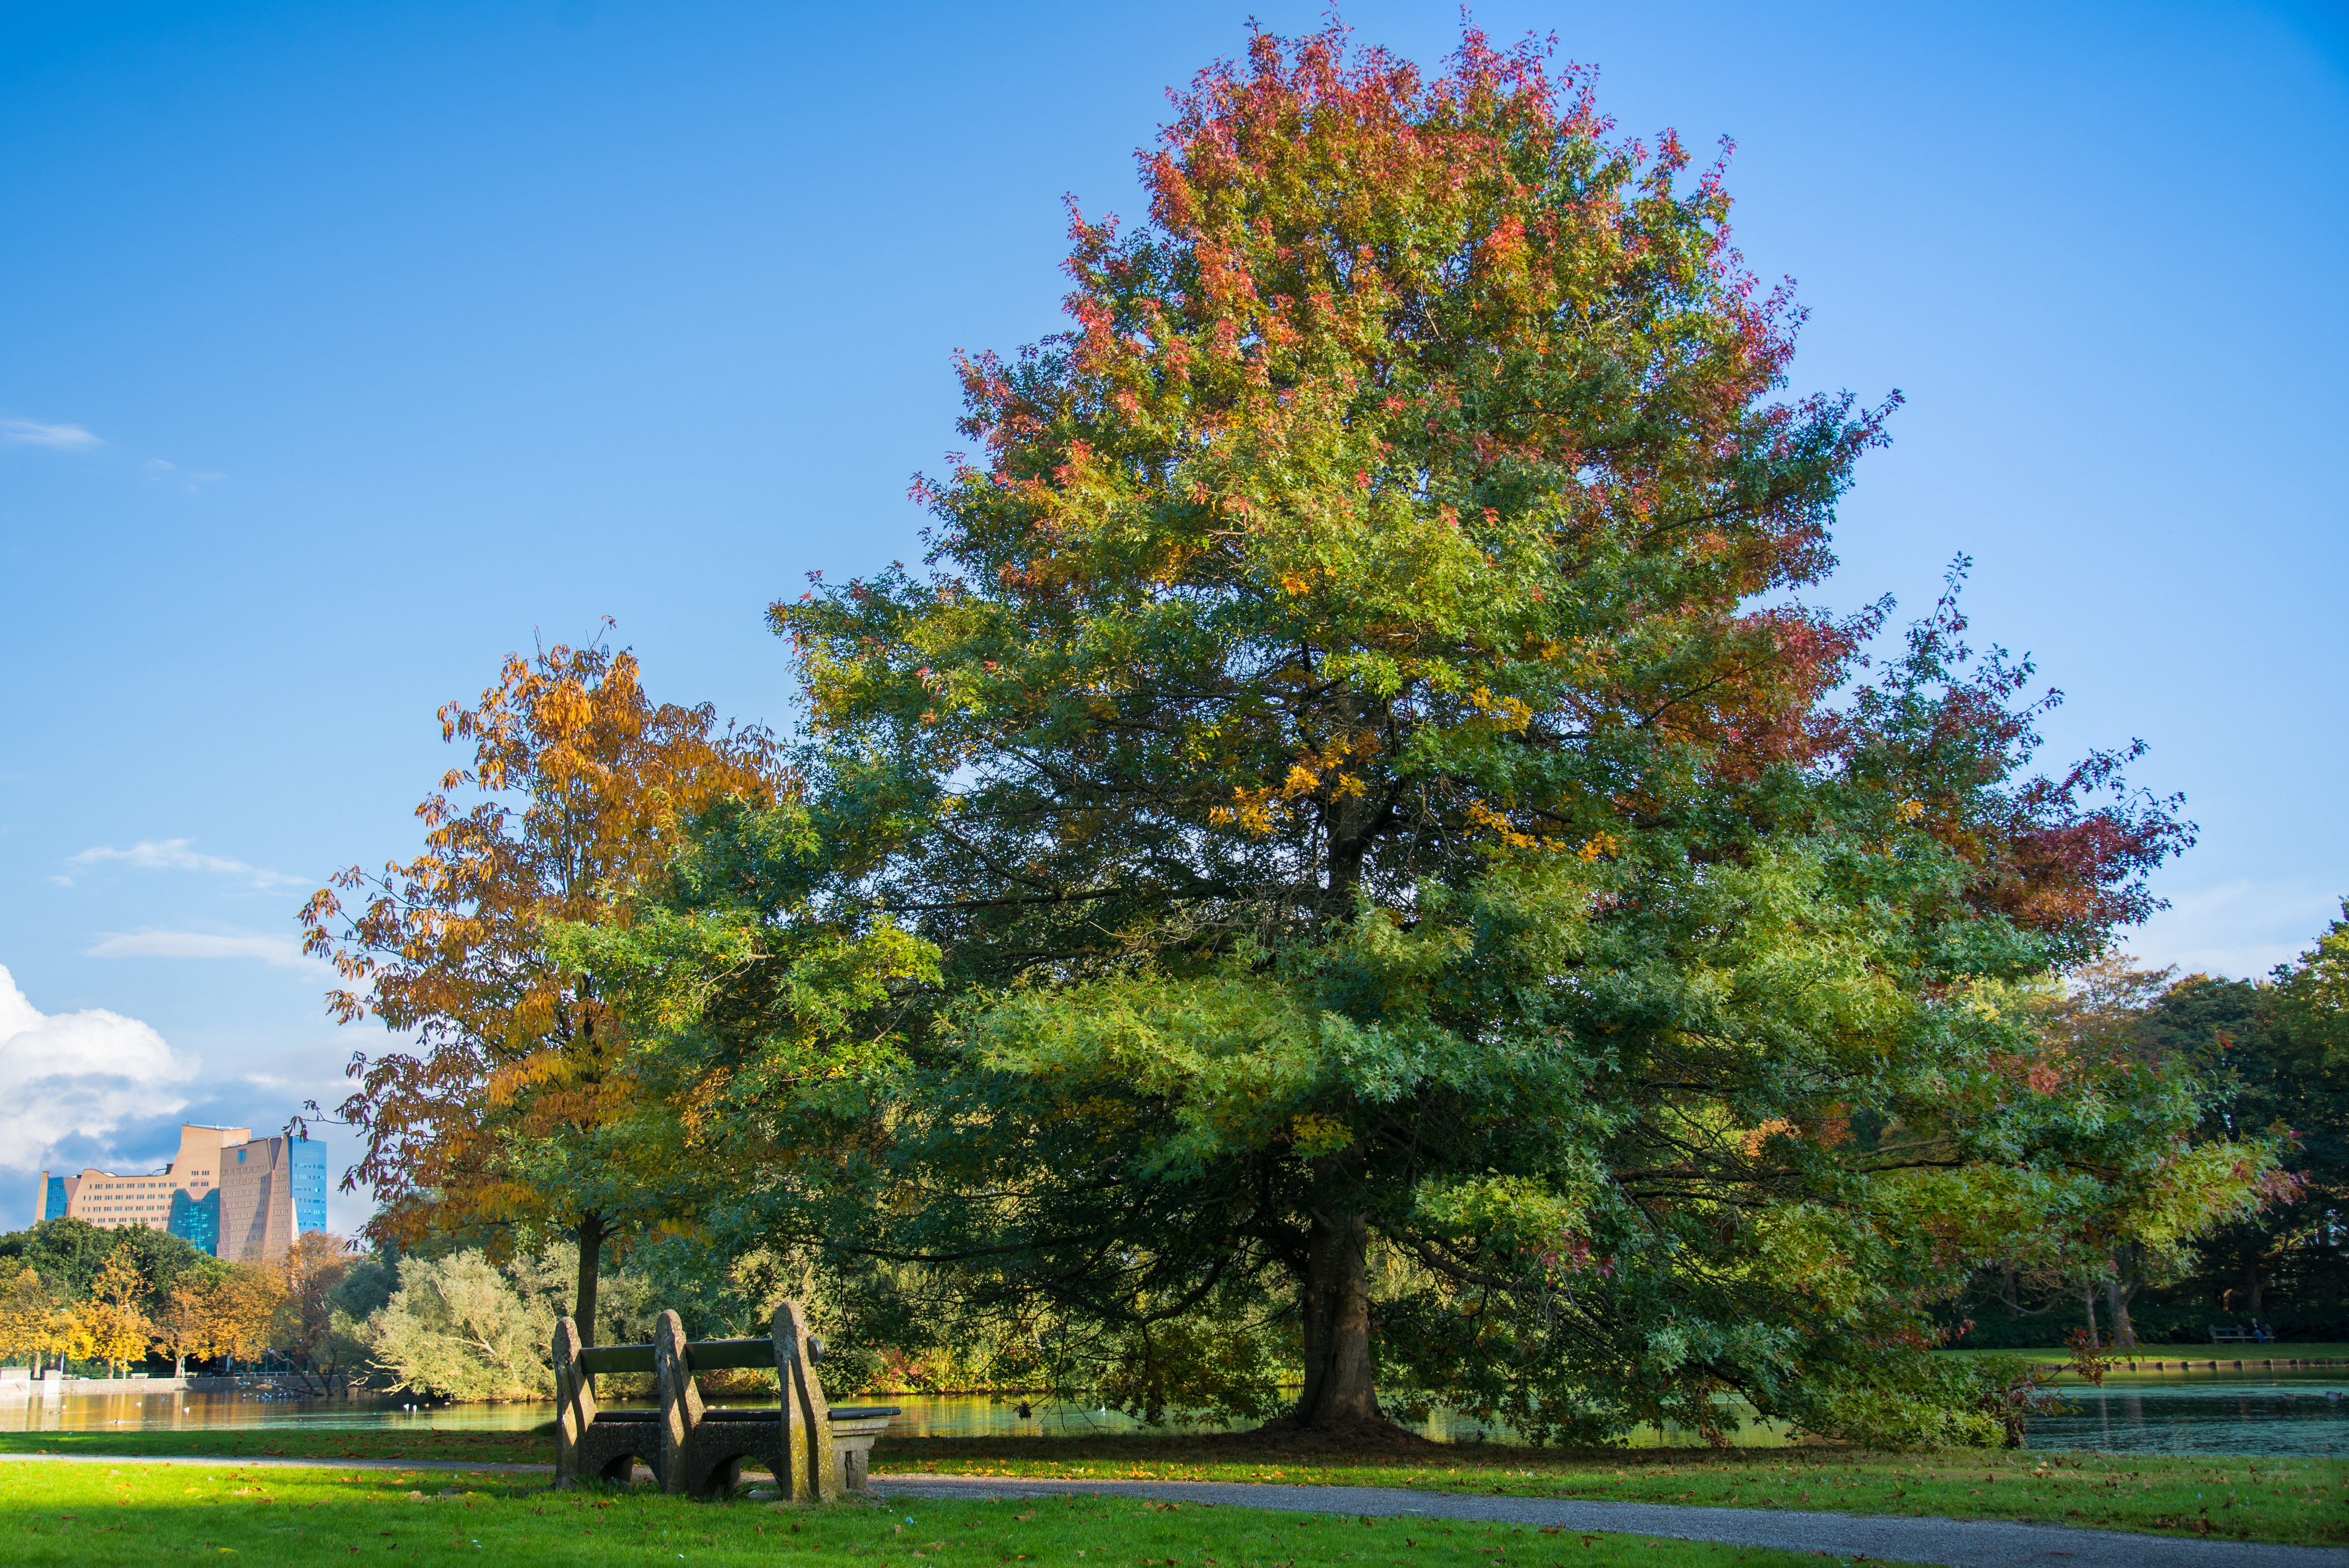
landscape, tree, water, plant, leaf, fall, lake, pond, foliage, rural, orange, autumn, park, scenery, season, crown, trees, leaves, sunny, september, colors, october, ecosystem, groningen, flowering plant, yellowed, woody plant, land plant